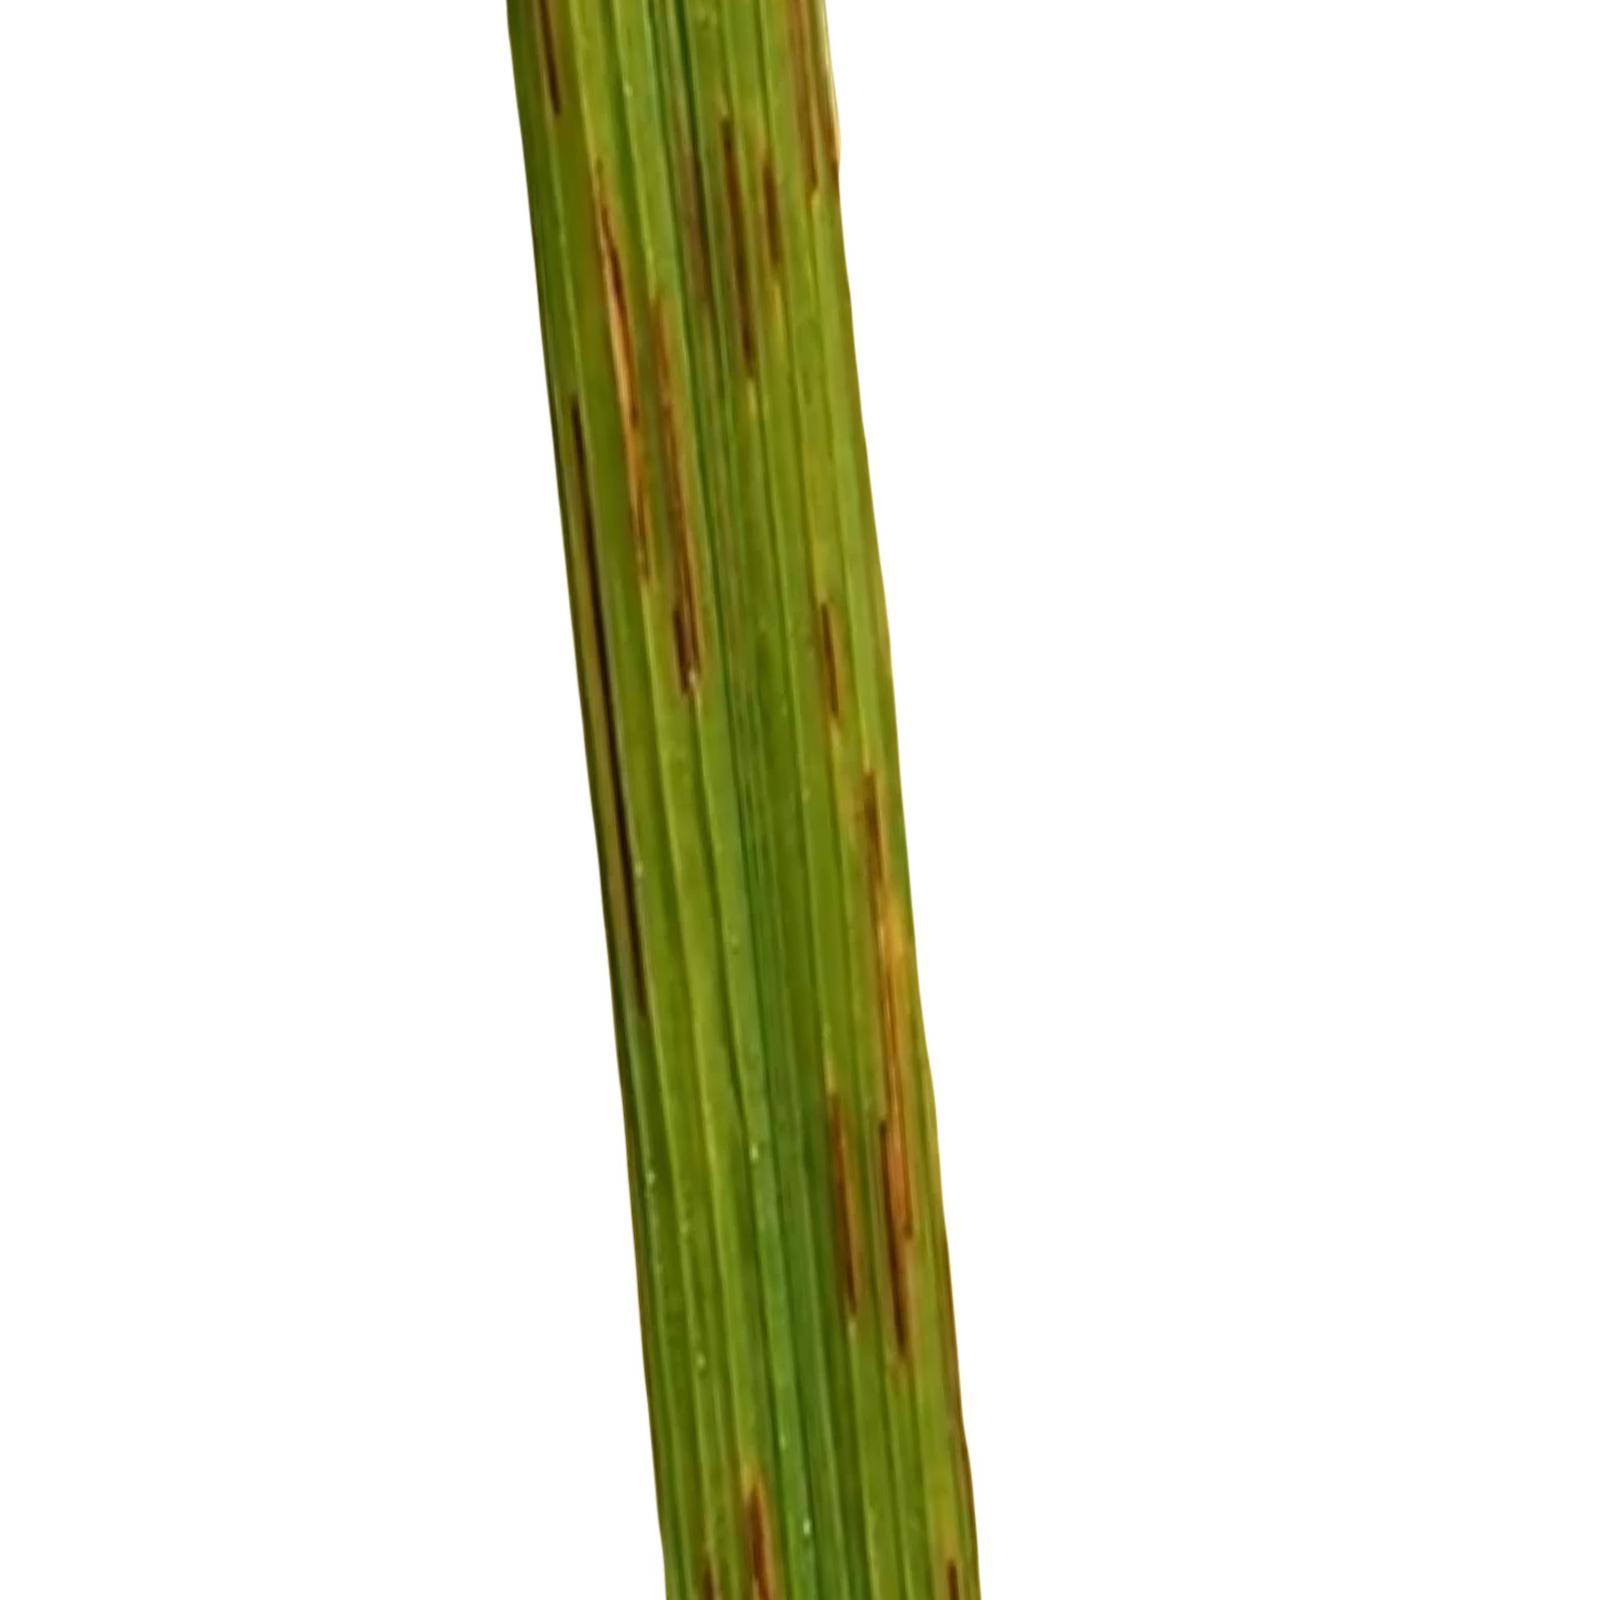
Nhãn: Bệnh Gạch Nâu ( Narrow Brown Spot )